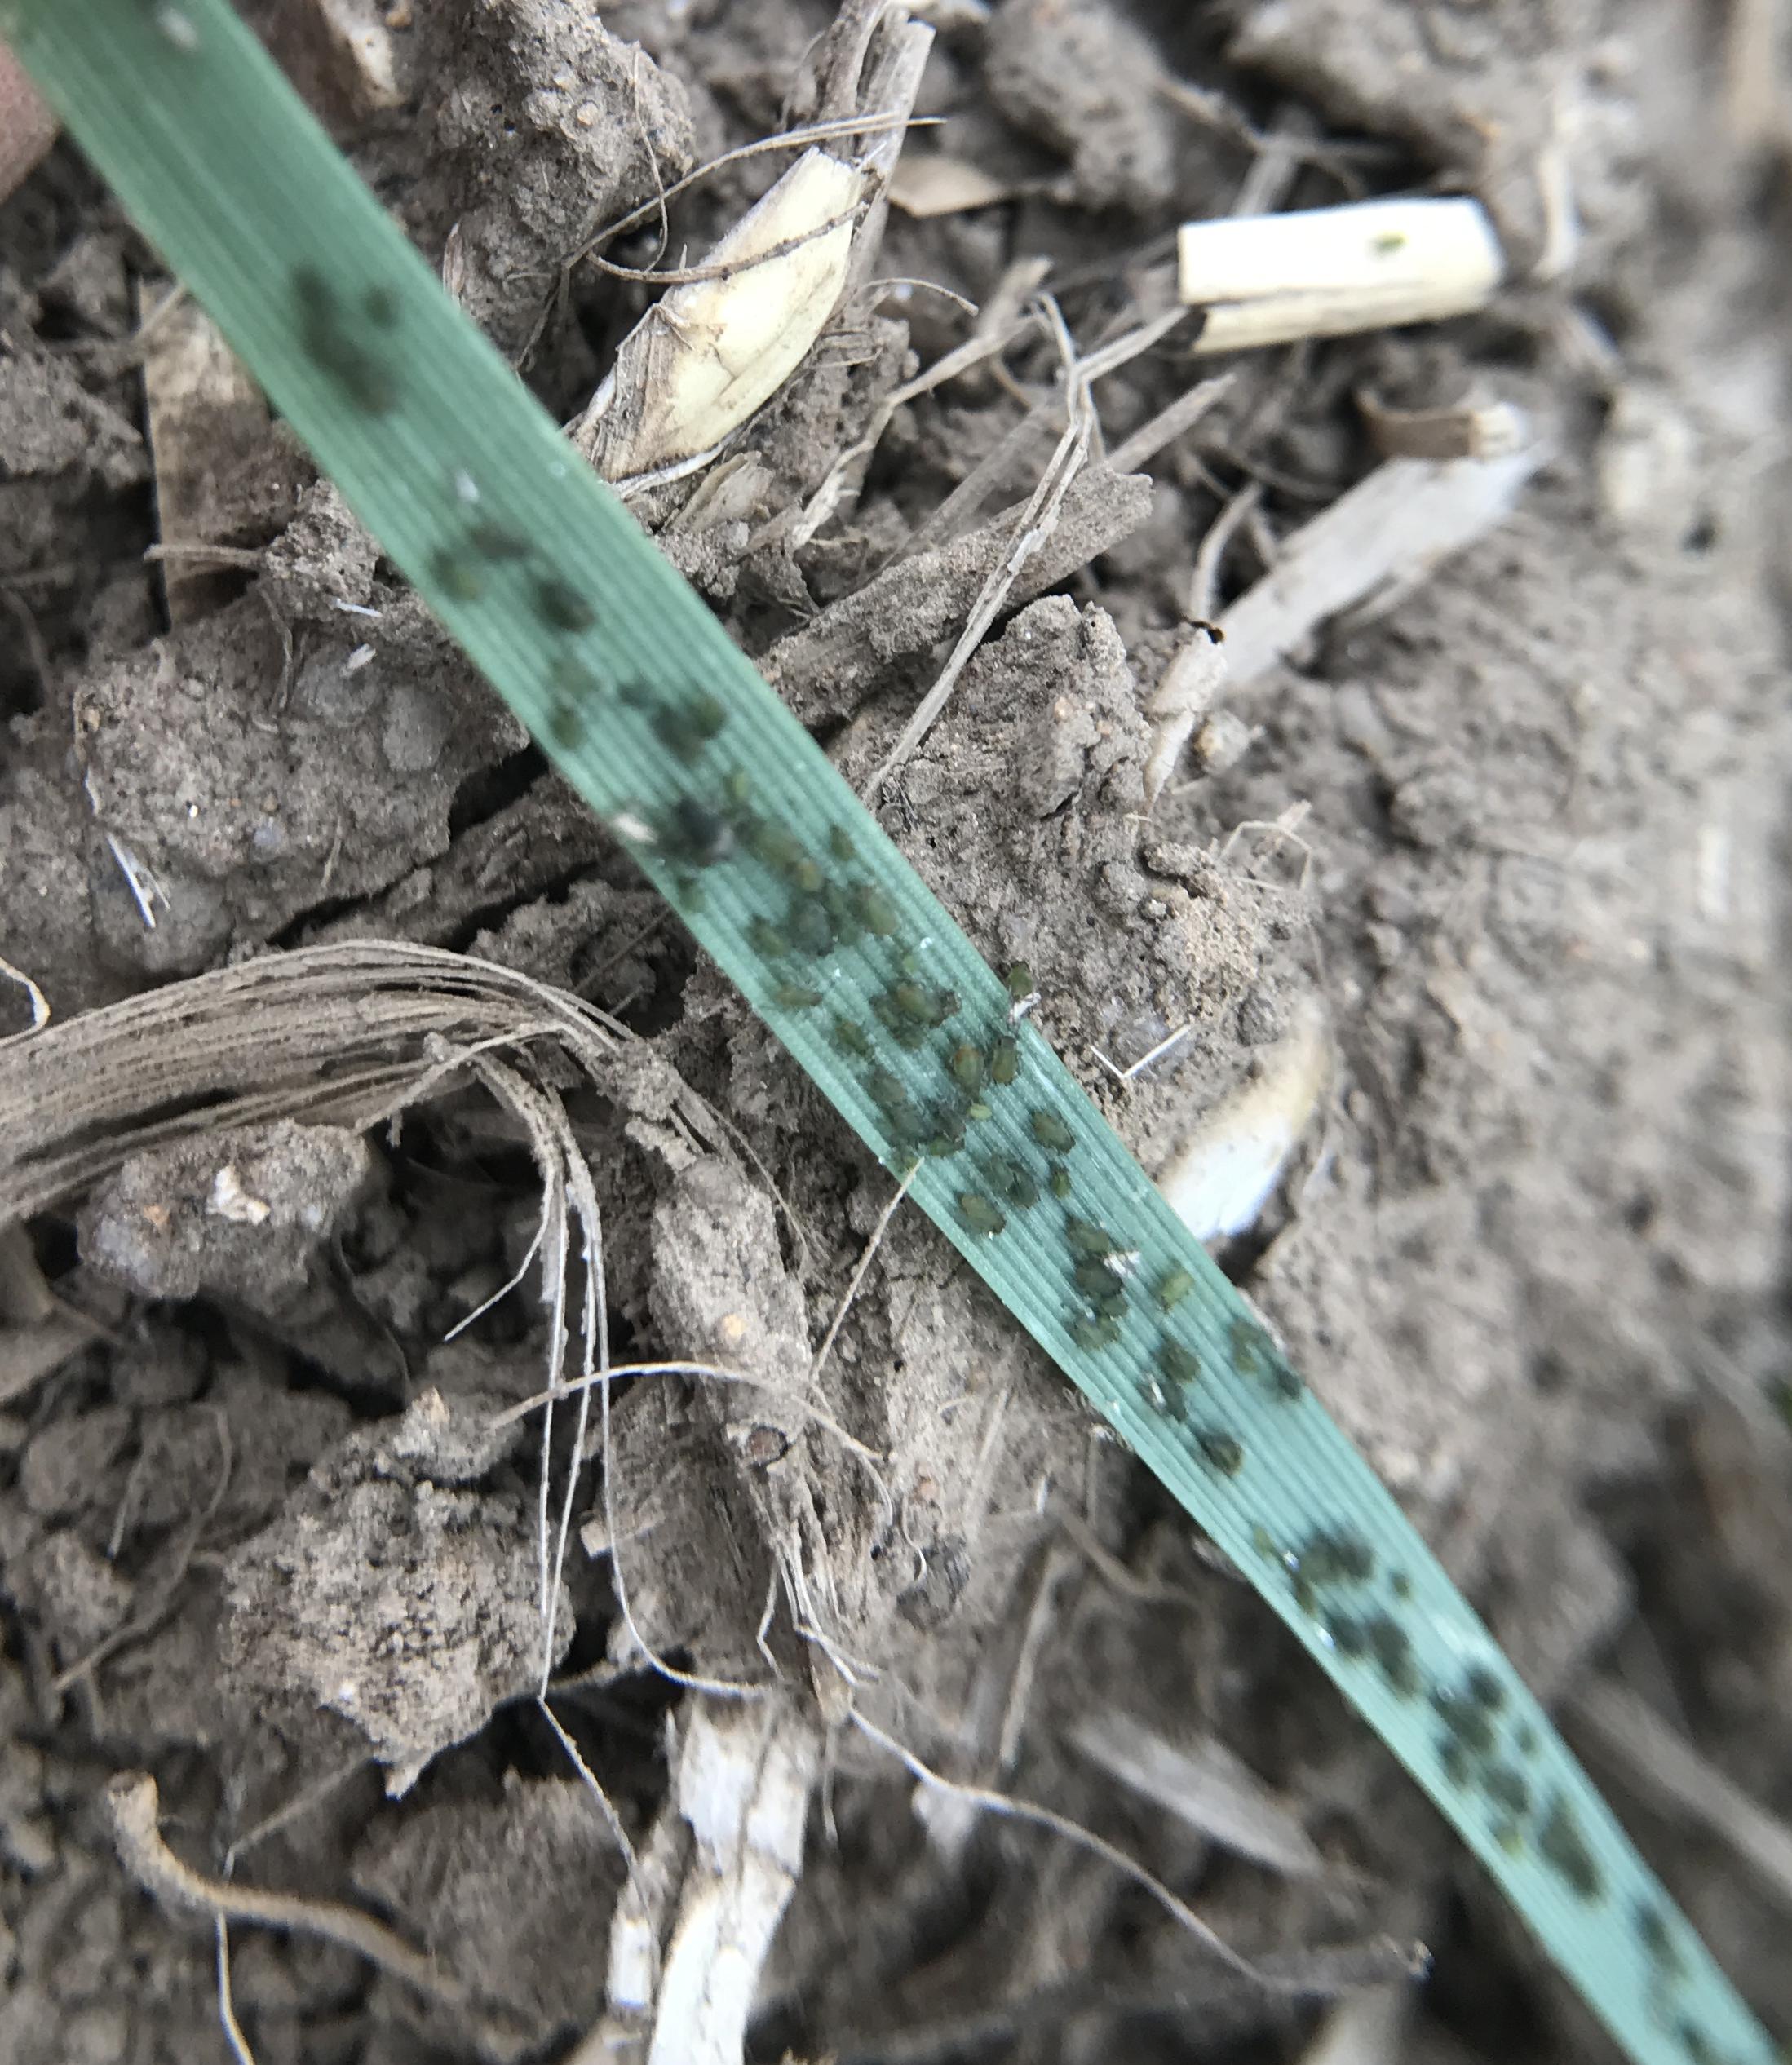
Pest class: bird_cherry_oat_aphid